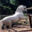
Label: horse